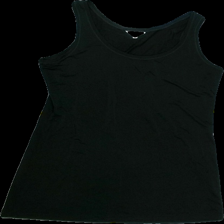
View: front
Type: Tank top
Category: Ladies
Brand: Not Applicable
Colors: Black
Material: 92%viscose 8%elastane
Pattern: Plain
Cut: Regular, C-collar
Size: L
Season: Summer
Trend: Sports
Stains: No
Price range: 50-100
Recommended usage: Reuse